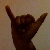
The image shows a hand gesture representing the letter 'Y' in Indian Sign Language.